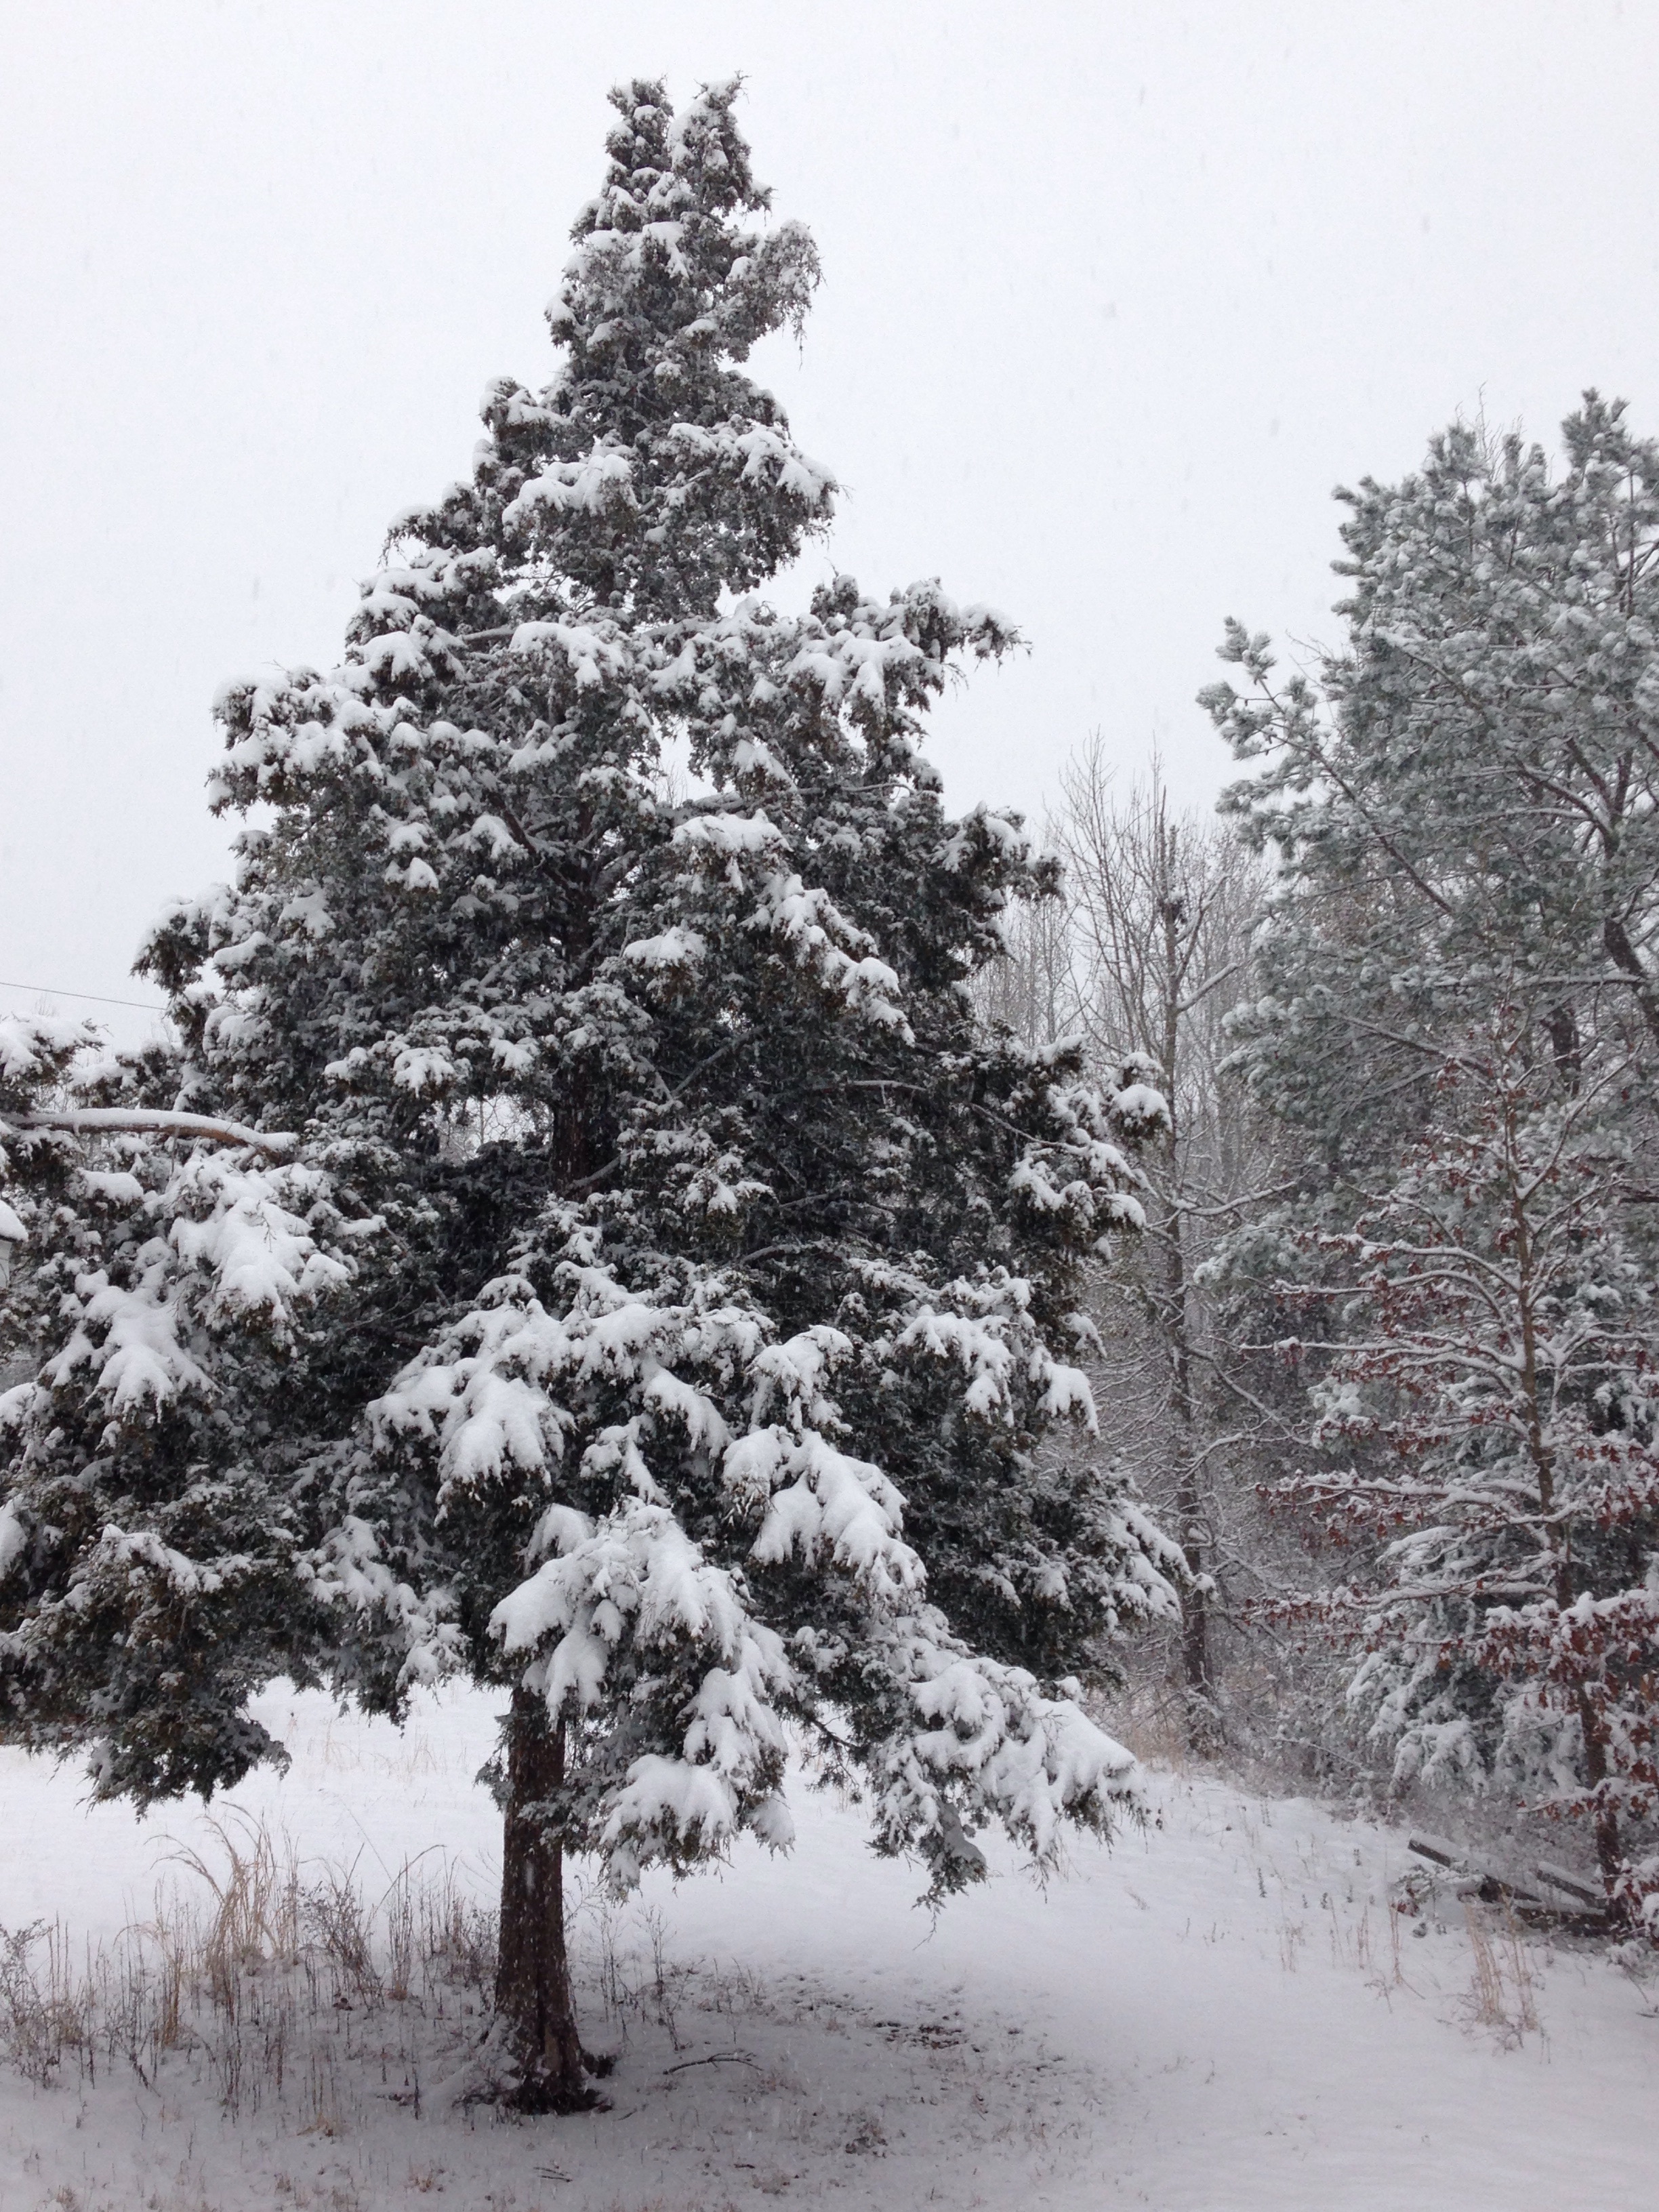
tree, branch, snow, winter, plant, frost, weather, fir, season, spruce, cedar, freezing, woody plant, land plant